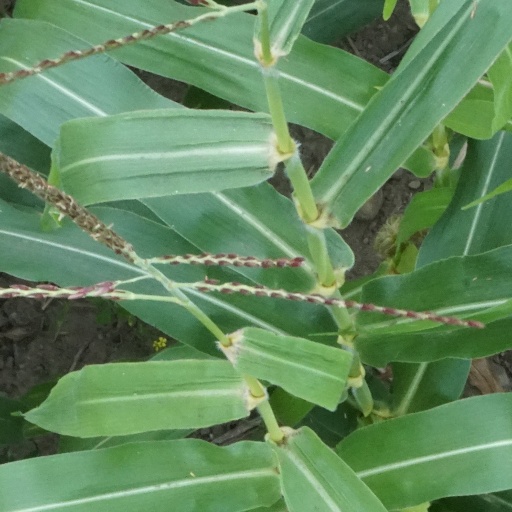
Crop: maize; corn